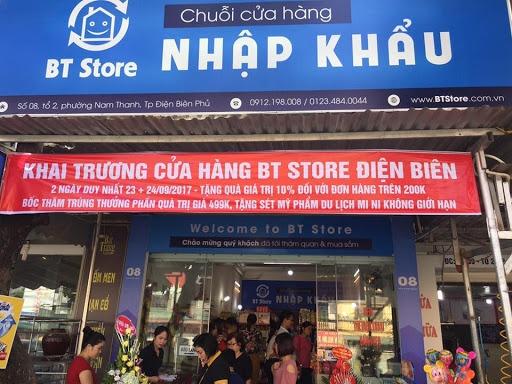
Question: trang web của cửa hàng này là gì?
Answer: trang web của cửa hàng này là www. btstore. com. vn